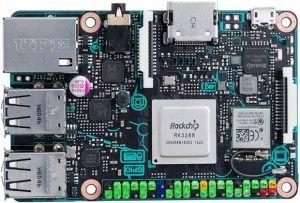
Mini PC Asus Tinker Board
Le Tinker Board d'Asus est un nano-ordinateur monocarte à processeur ARM. C'est un des nombreux concurrents du Raspberry Pi. Il se distingue principalement du Raspberry Pi par la présence d'un processeur Rockchip compatible avec Android et GNU/Linux. Le prix du premier modèle en janvier 2017 est annoncé à 68 dollars ou 45 livres sterling.